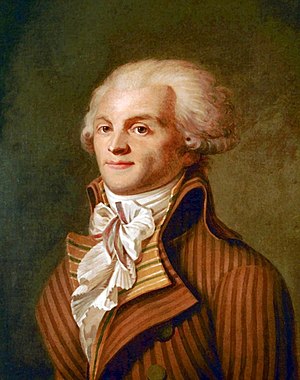
Maximilien Robespierre
Anonymt portræt af Maximilien Robespierre c. 1793 (Carnavalet Museum).
Maximilien François Marie Isidore de Robespierre, han udelod senere "de" i sit navn er en af de bedst kendte ledere under den franske revolution. Han var kendt af sine tilhængere som "den ubestikkelige" på grund af sin fuldkomne hengivelse til revolutionen og som leder af Frankrig under terrorregimet. Hans arrestation og henrettelse indledte afslutningen på terroren.